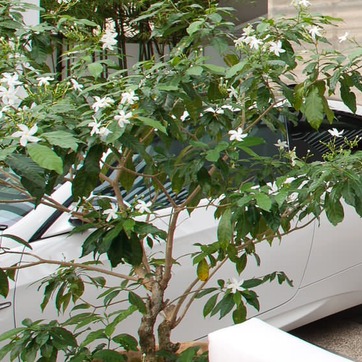
Material: foliage